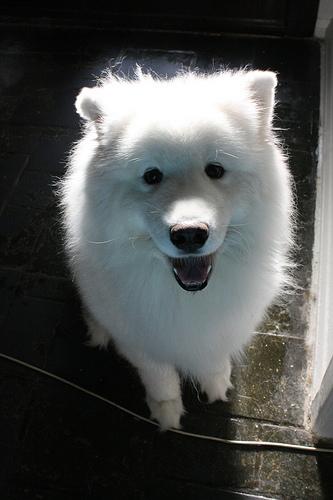
Breed: samoyed